John Knox Bokwe

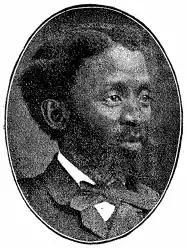
John Knox Bokwe in approx 1914

John Knox Bokwe (15 March 1855 – 22 February 1922) was a South African journalist, Presbyterian minister and one of the most celebrated Xhosa hymn writers and musician. He is best known for his compositions "Vuka Deborah", "Plea for Africa", and "Marriage Song". Bokwe is recognized as the first known Black South African composer to have notated his own music, marking a significant point in South African musical history.